Musolaphone

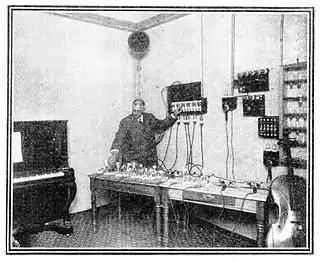
John J. Comer, inventor, demonstrating the Chicago Musolaphone transmission equipment.

In 1910, the Automatic Electric Company, an established firm best known for making automatic telephone switchboards, announced its development of a new loudspeaker, called the "Automatic Enunciator", which was envisioned to have multiple potential uses. In part, Joseph Harris, president of the company, predicted: "An automatic enunciator, by which a man talking in New York can be heard in every part of a large room in Chicago... may make it possible for a public speaker to address a million or more people at one time... Running descriptions of baseball games, or prize fights can be sent over long distances for the entertainment of sporting fans of all varieties."